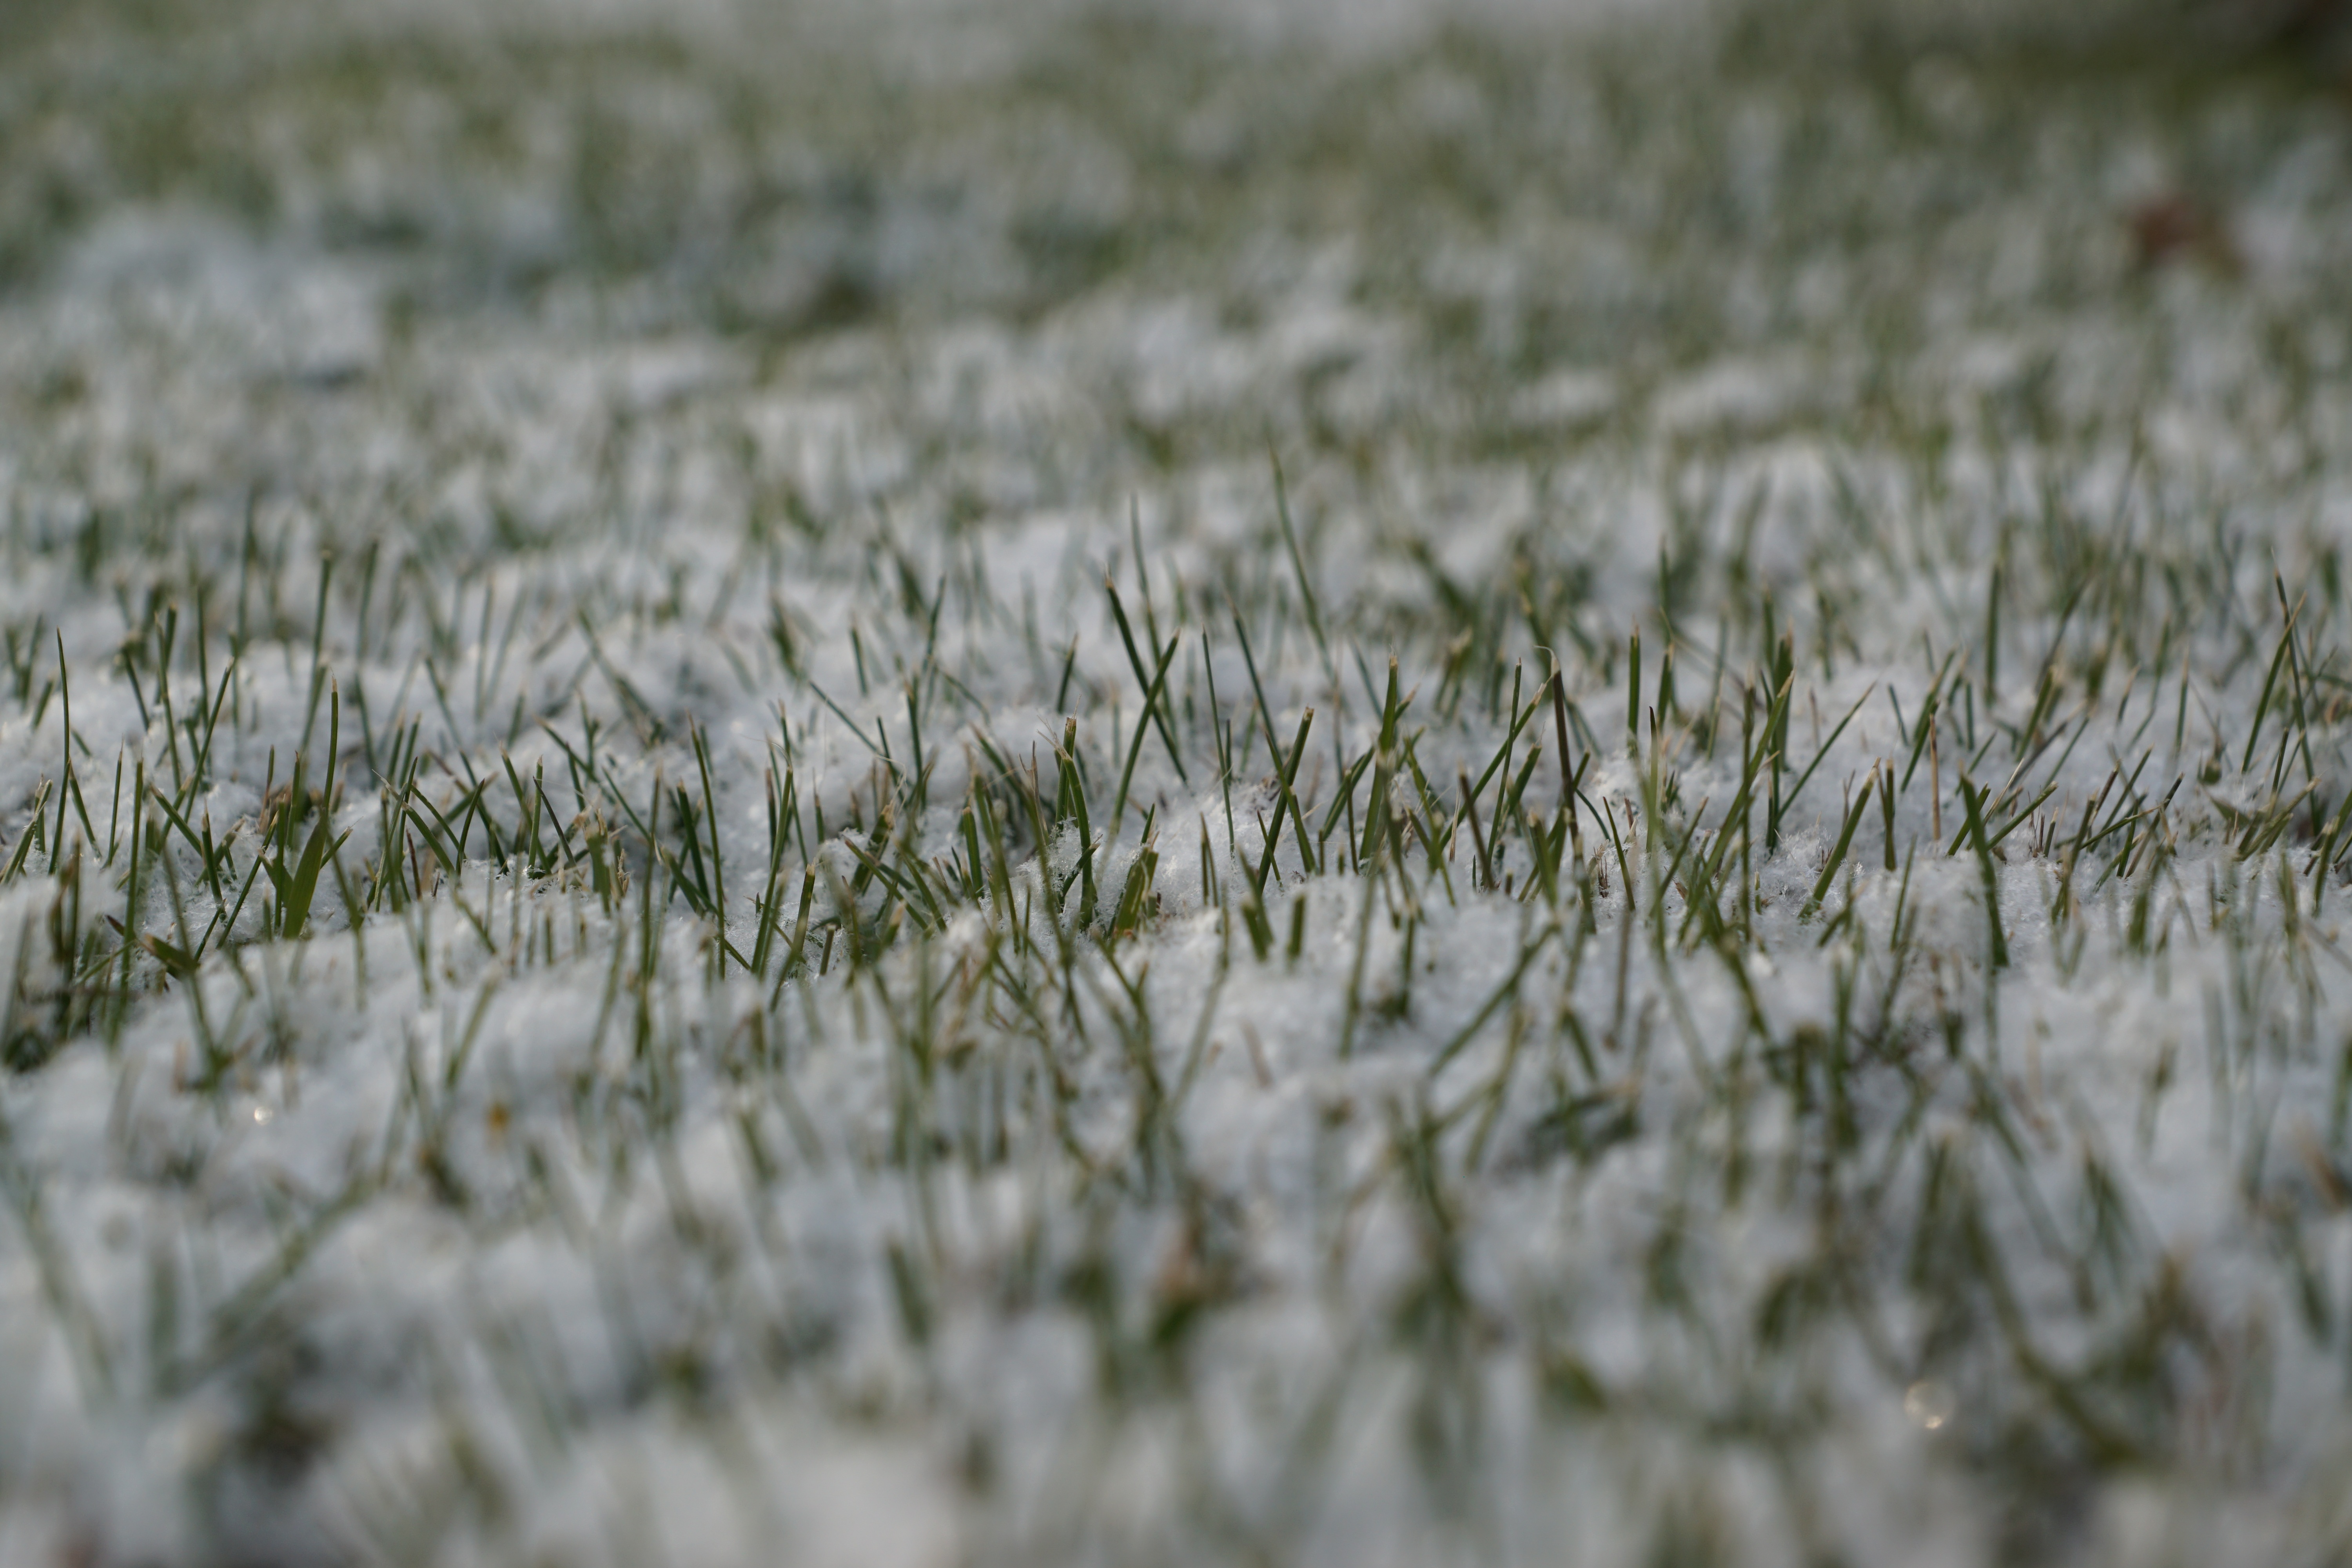
nature, grass, snow, winter, plant, field, lawn, meadow, prairie, leaf, flower, frost, weather, flora, season, wetland, habitat, tundra, freezing, natural environment, grass family